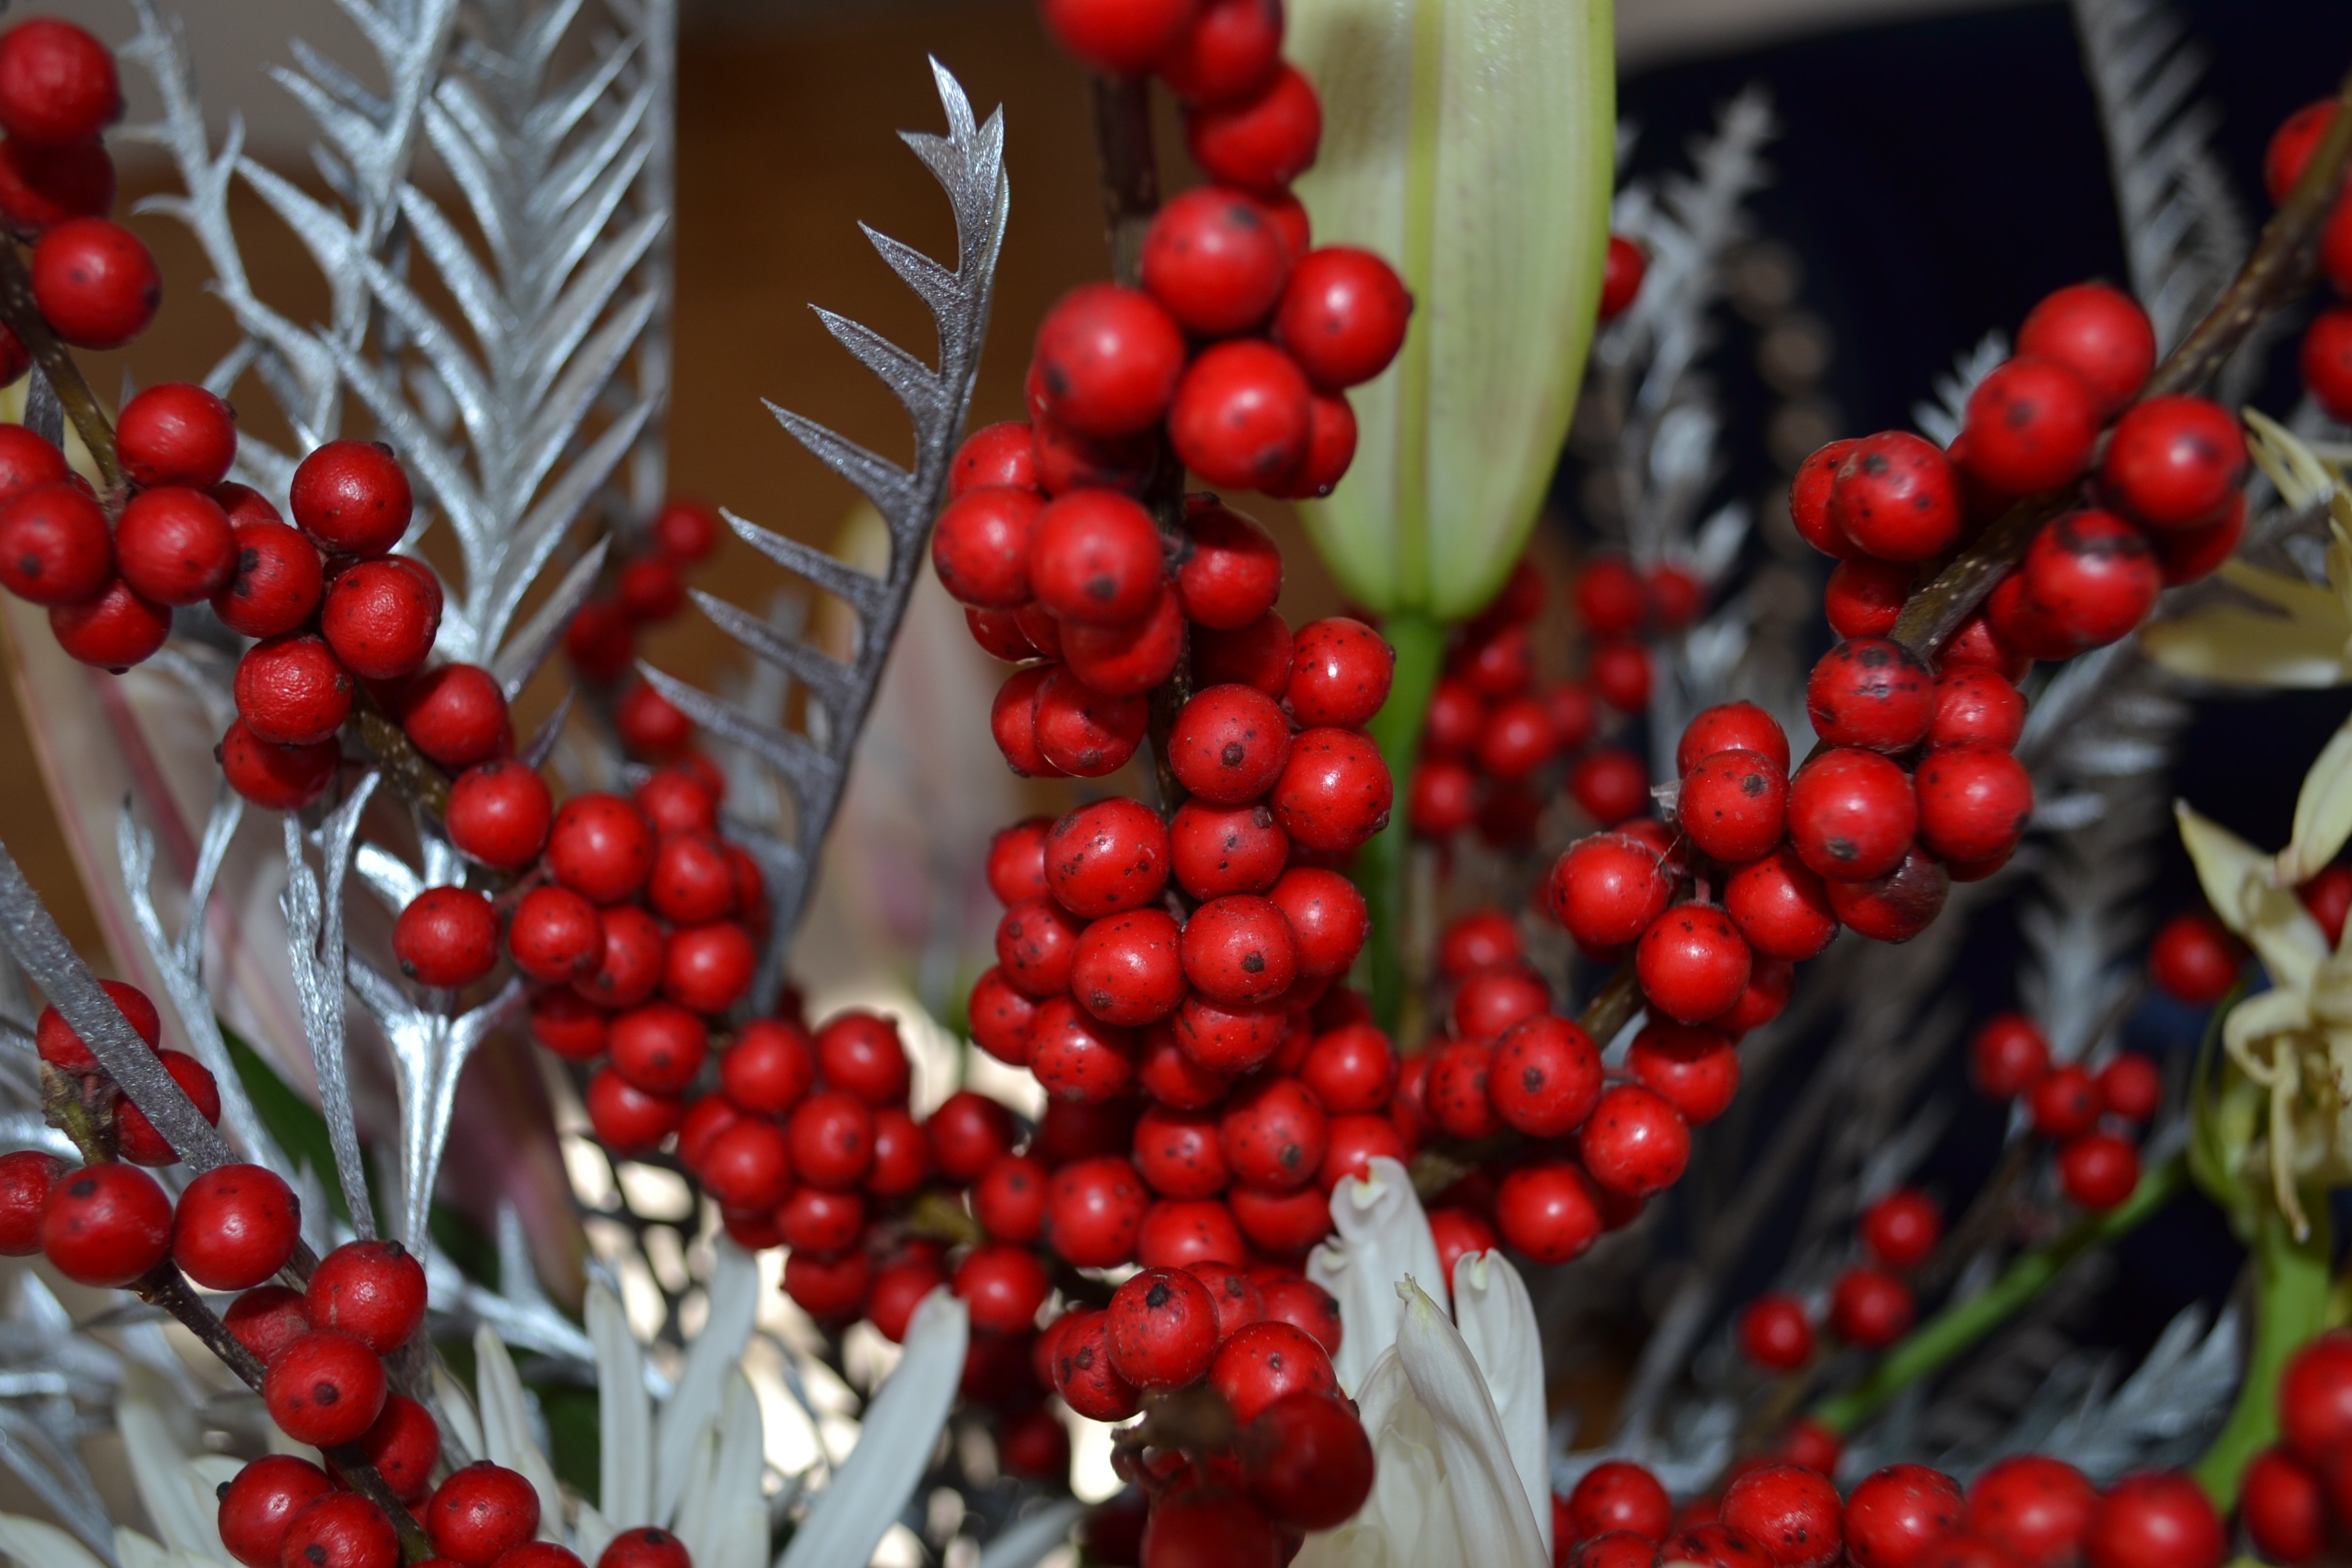
plant, fruit, berry, decoration, food, red, produce, holiday, christmas, red berry, festive, arrangement, holly, shrub, xmas, flowering plant, land plant, frutti di bosco, zante currant, pink peppercorn, schisandra